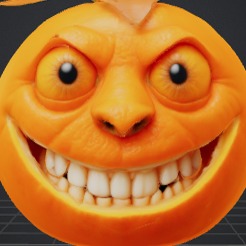
미적 점수 (1~10점): 1